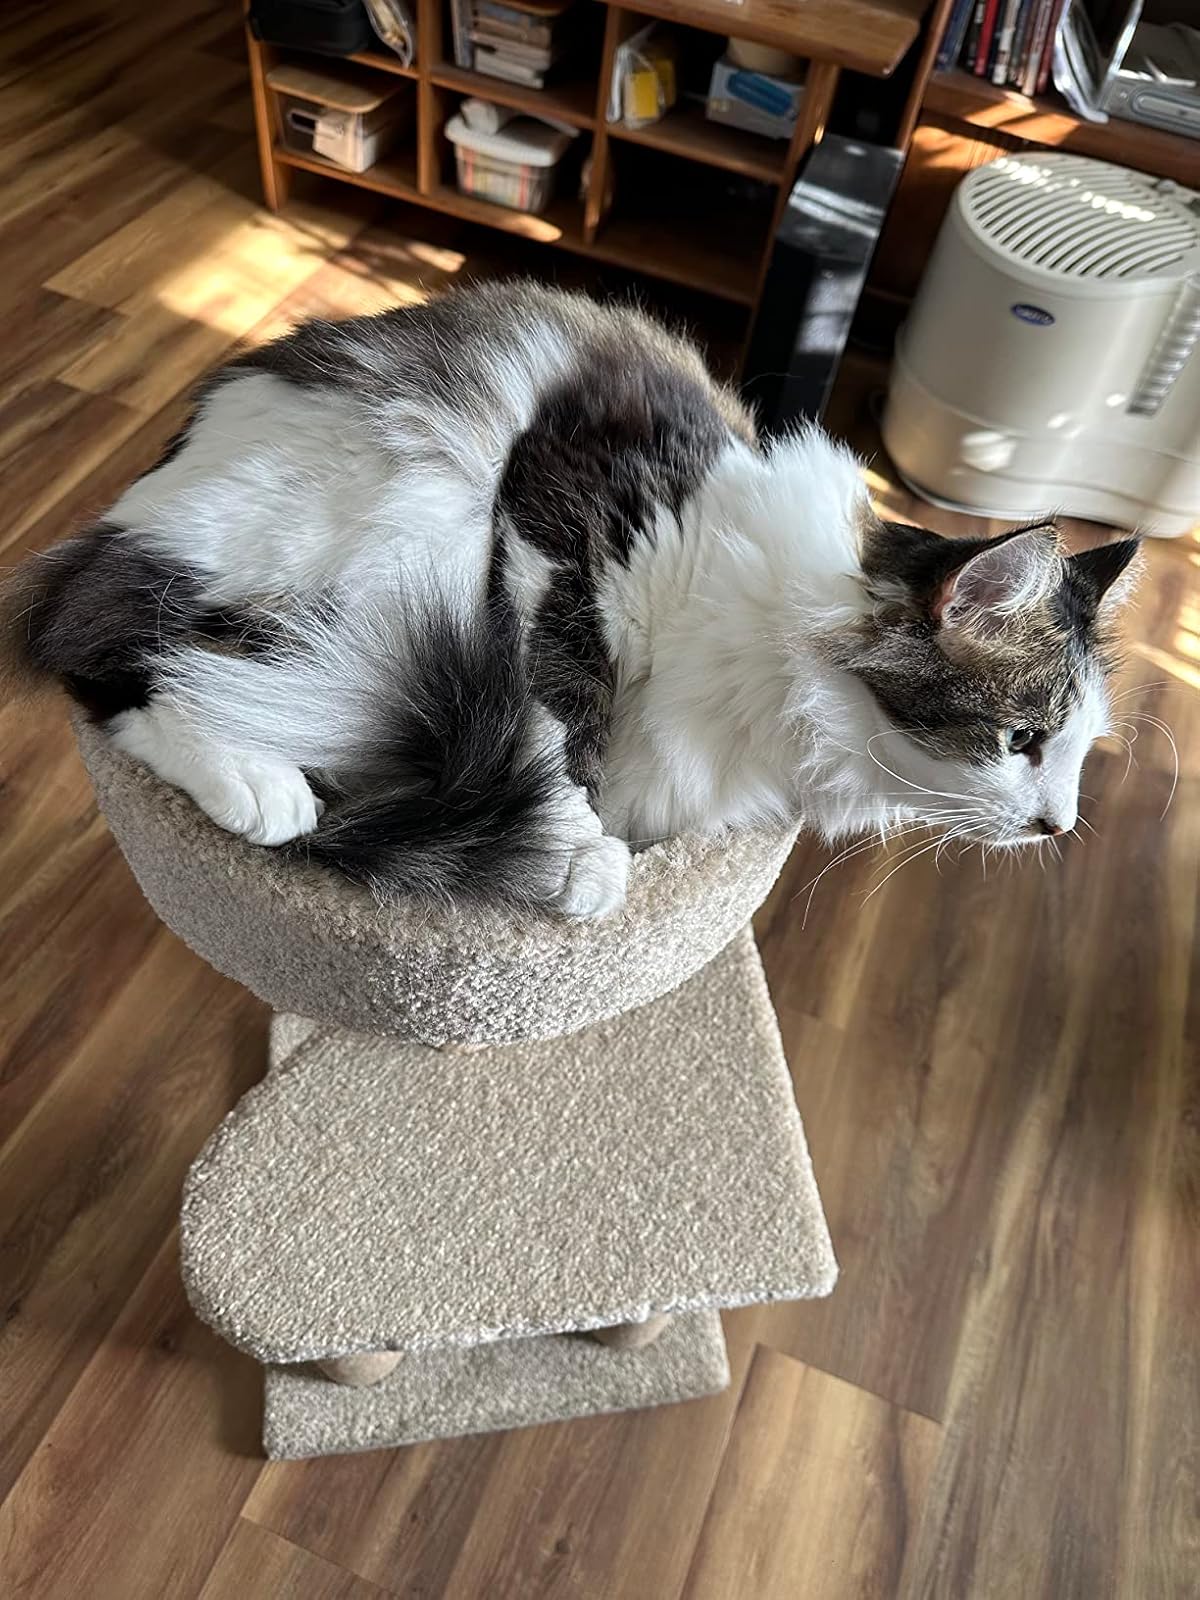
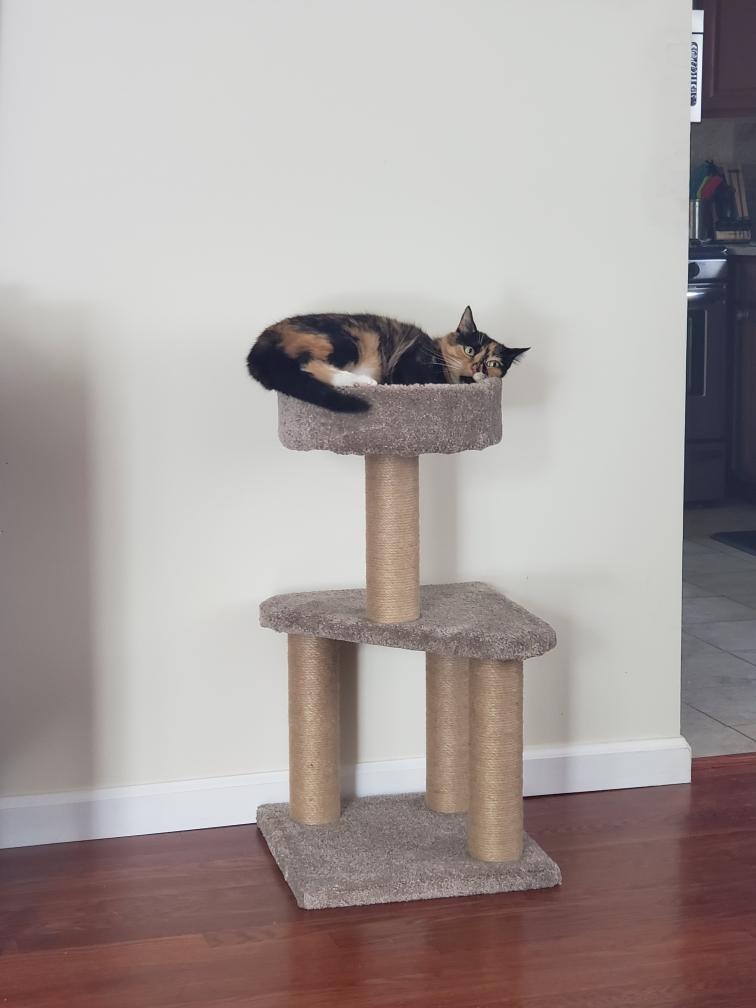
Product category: items_cat tree
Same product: yes